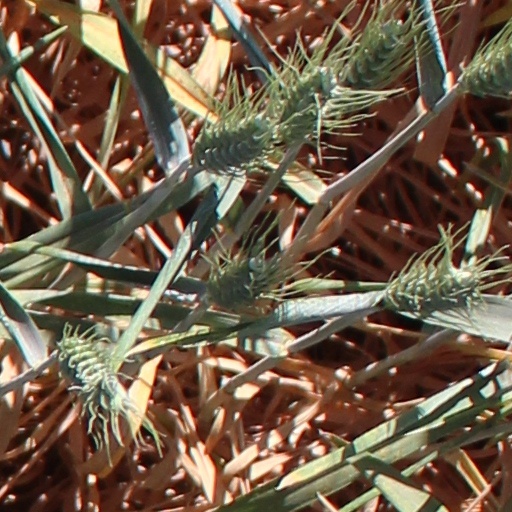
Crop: wheat